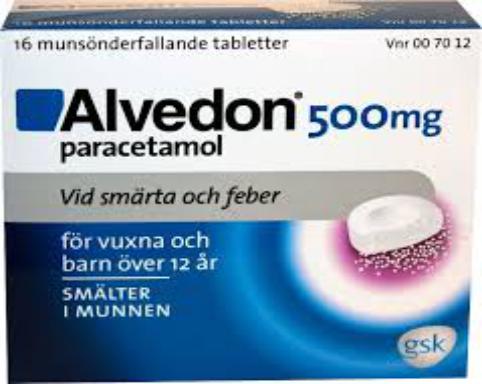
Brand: alvedon
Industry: Medical